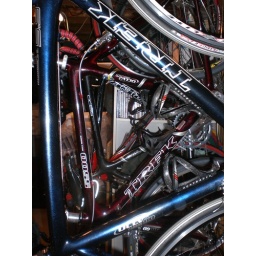
A few great Trek road bikes and a great Fisher bike in the back.